Philippa Roe, Baroness Couttie

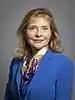
Official portrait, 2019

Philippa Marion Roe, Baroness Couttie (25 September 1962 – 12 December 2022) was a British Conservative politician, who served as Leader of Westminster City Council from 2012 to 2017. Before entering public life she was an investment banker with Citigroup.